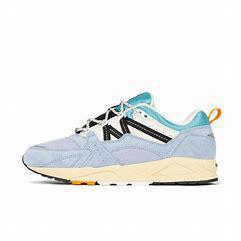
Brand: Karhu
Model: 100